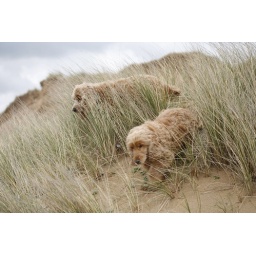
Charlie and Chester hiding in the long grass on the sand dunes.